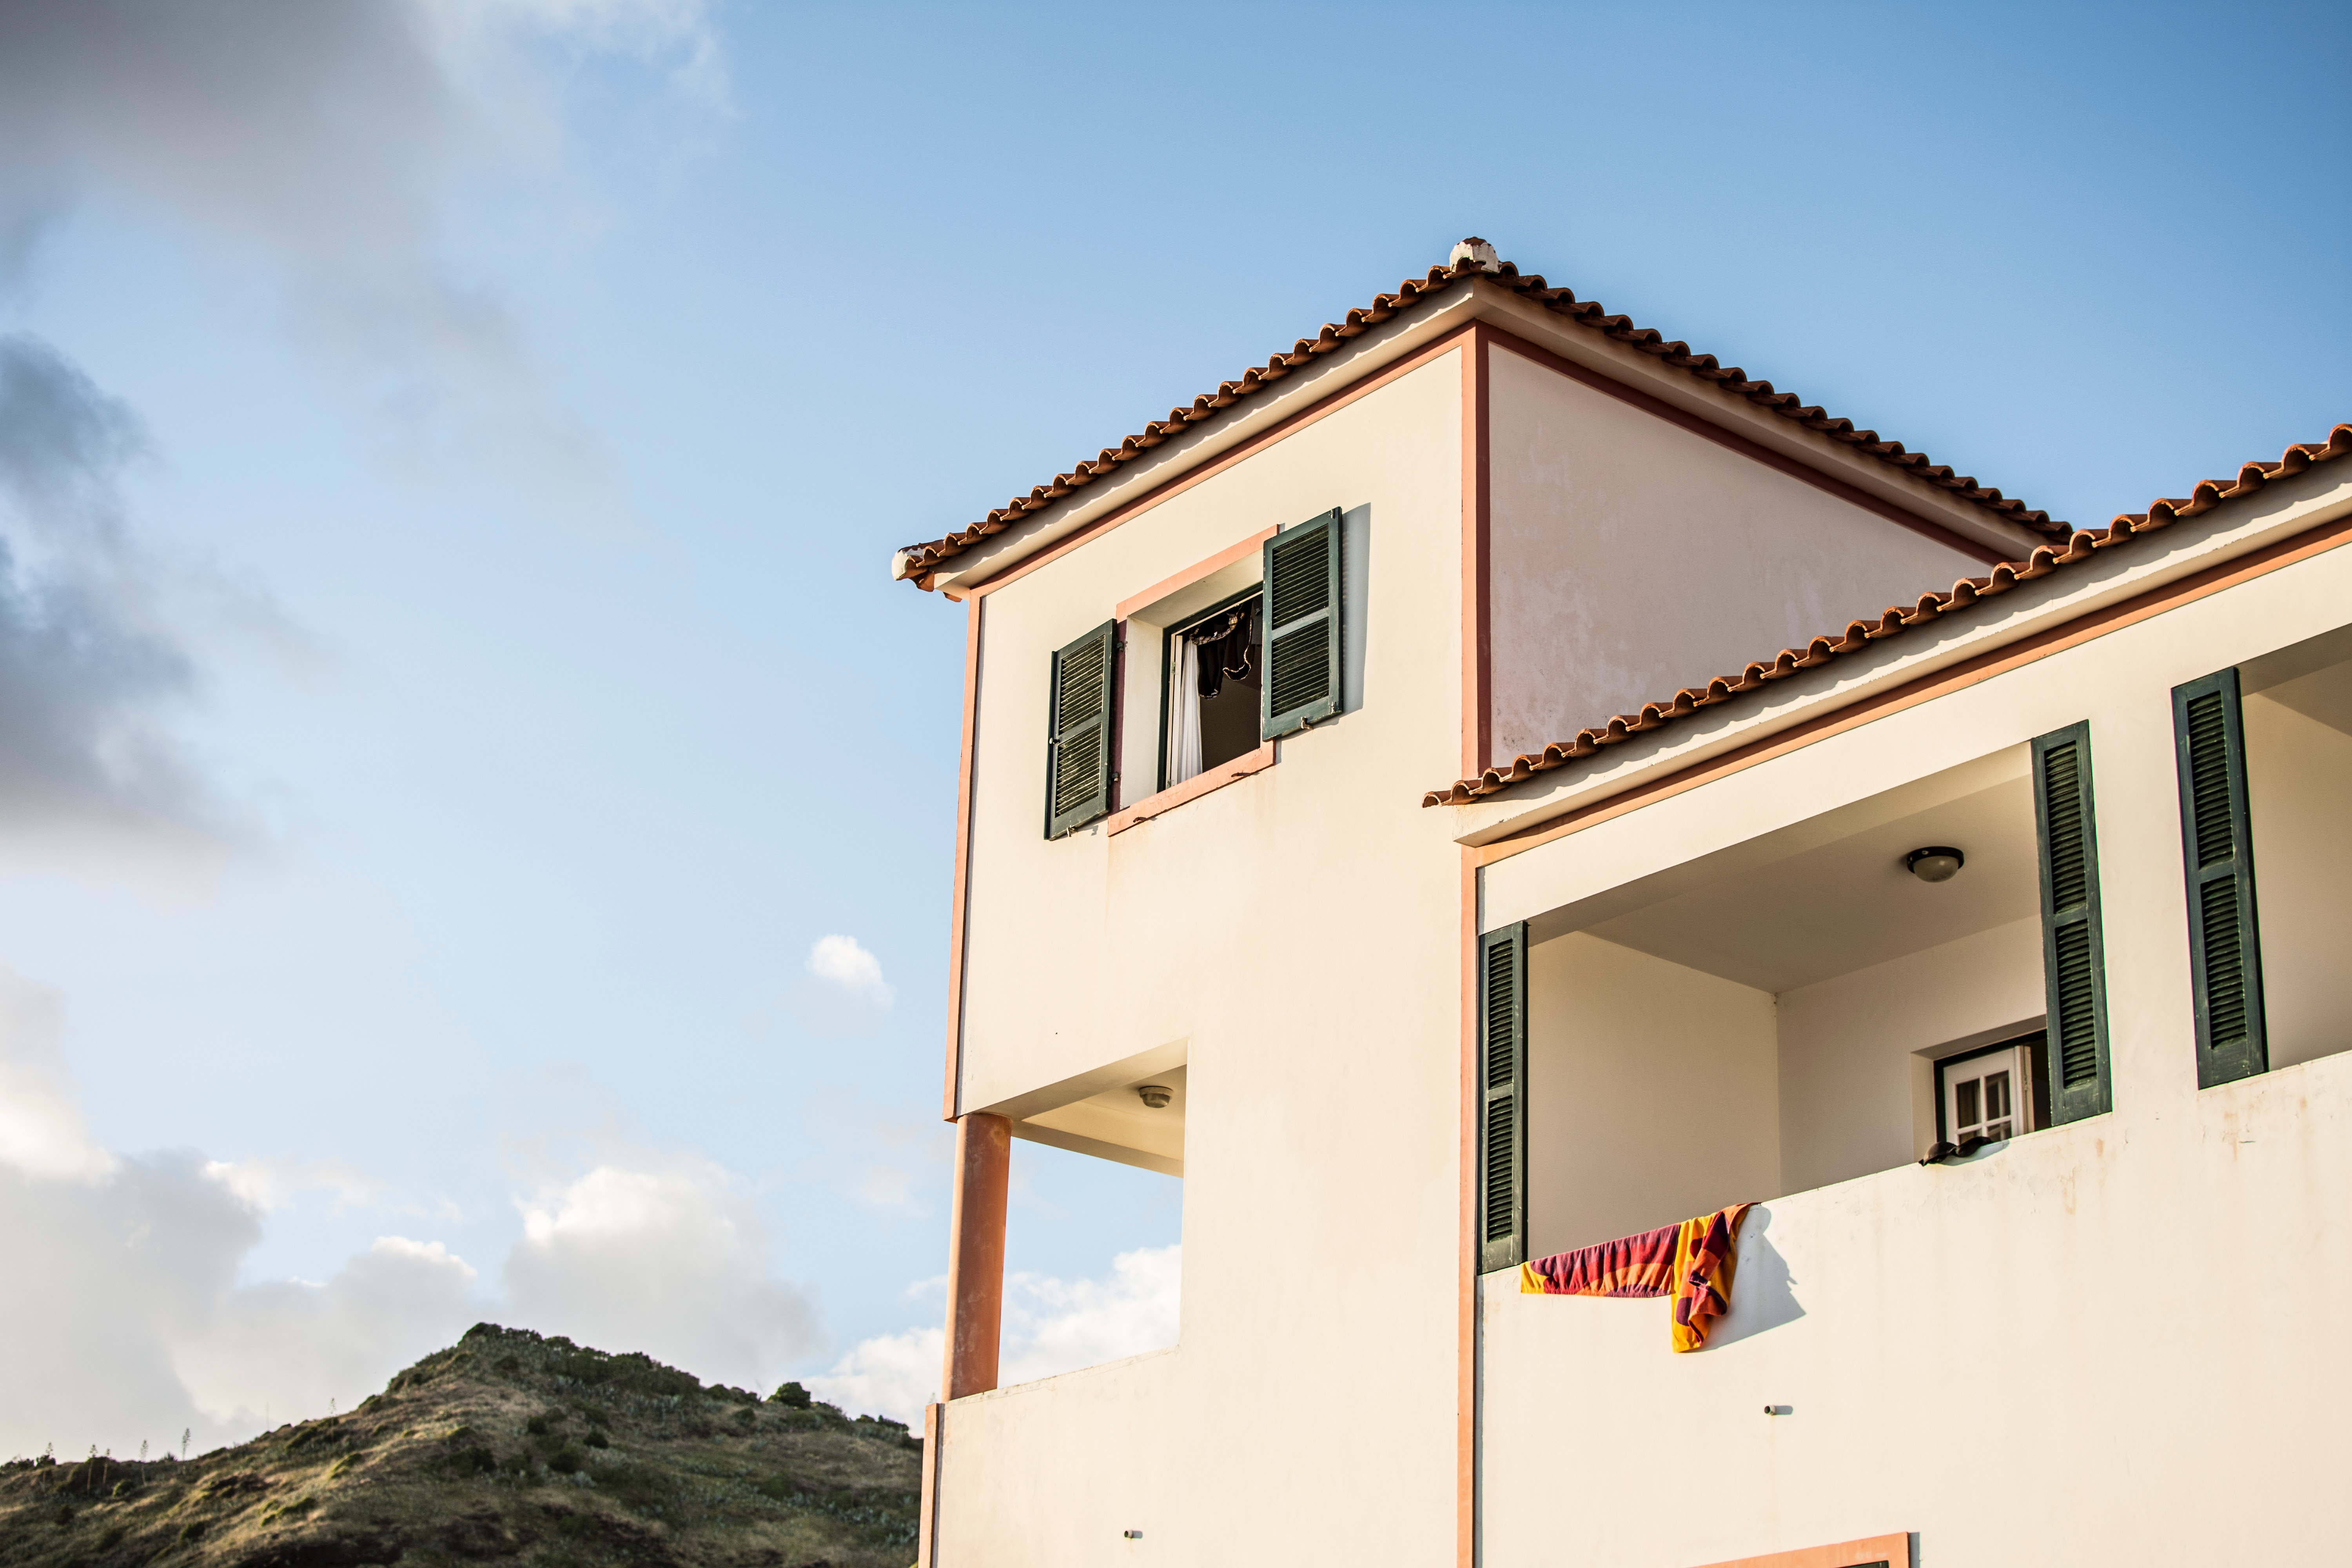
property, house, sky, home, building, wall, architecture, real estate, facade, roof, tree, vacation, room, residential area, window, cloud, landscape, hill station, apartment, estate, villa, tourism